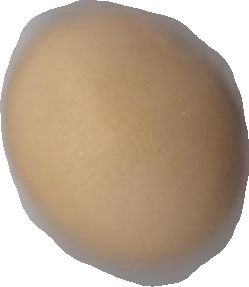
Variety: Grobogan